Arabian Magic

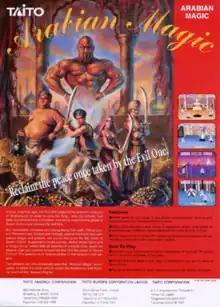
North American arcade flyer

is a side-scrolling hack-and-slash arcade video game developed by Taito and released in 1992. It was included in "Taito Legends 2" for Microsoft Windows, PlayStation 2, and Xbox.